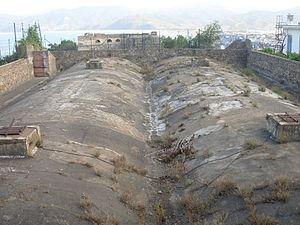
Béjaïa, est une commune algérienne située en bordure de la mer Méditerranée, à 220 km à l'est d'Alger. Elle est le chef-lieu de la wilaya de Béjaïa et de la daïra de Béjaïa, en Petite Kabylie.
Cet article présente une liste des sites et monuments classés de la wilaya de Béjaïa, en Algérie.
La Médina de Béjaïa ou vieille ville de Béjaïa, est la partie historique de la ville de Béjaïa en Algérie. Elle correspond à l'ancienne ville punique, romaine puis berbère médiévale, largement remaniée durant la période coloniale.